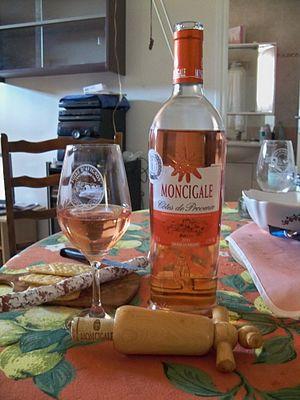
bouteille de Moncigale - côtes de Provence
Le côtes-de-provence est un vin d'appellation d'origine contrôlée produit sur une vaste partie du vignoble de Provence, principalement dans le département du Var, dans une partie des Bouches-du-Rhône et même sur la petite commune de Villars-sur-Var des Alpes-Maritimes.